Vanessa Bell

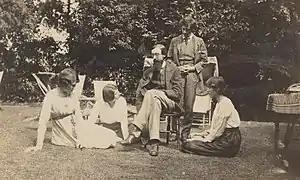
Lady Ottoline Morrell, Maria Nys (later Huxley), Lytton Strachey, Duncan Grant, Vanessa Bell (1915).

After the deaths of her mother in 1895 and her father in 1904, Vanessa sold 22 Hyde Park Gate and moved to Gordon Square in Bloomsbury with her sister Virginia and brothers Thoby and Adrian. Thoby began inviting his Cambridge friends to 'at-homes' on Thursday evenings. These social gatherings at Vanessa's home on Gordon Square led to the formation of the Bloomsbury Group, which included: Lytton Strachey, Desmond MacCarthy, Maynard Keynes, Leonard Woolf, Roger Fry, and Duncan Grant.